Las Ventas

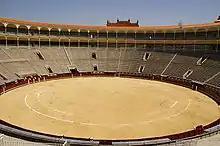
View of the empty arena of Las Ventas. It is about 65 meters in diameter, one of the world's widest rings.

From 1913 to 1920, bullfighting gained such a momentum that Madrid's former main bullring of Fuente del Berro was not big enough. It was José Gómez Ortega "Joselito" who complained about the necessity of a new "monumental" bullring, to open this part of Spain's heritage and culture to the whole city of Madrid. Architect José Espeliú (friend of Joselito) began to work on the project.